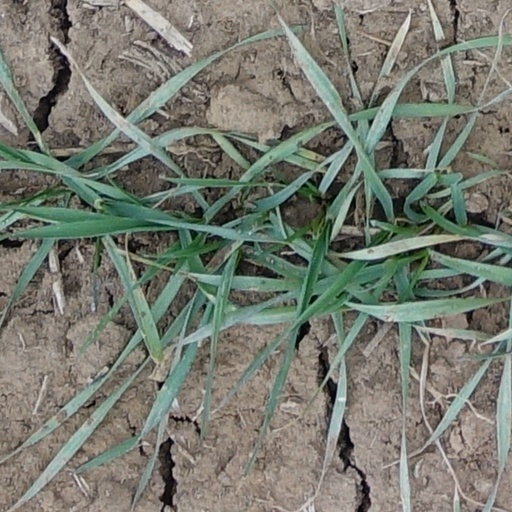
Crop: wheat